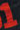
Number: 1